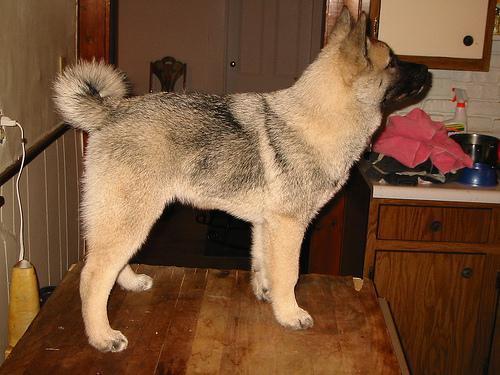
Norwegian_elkhound